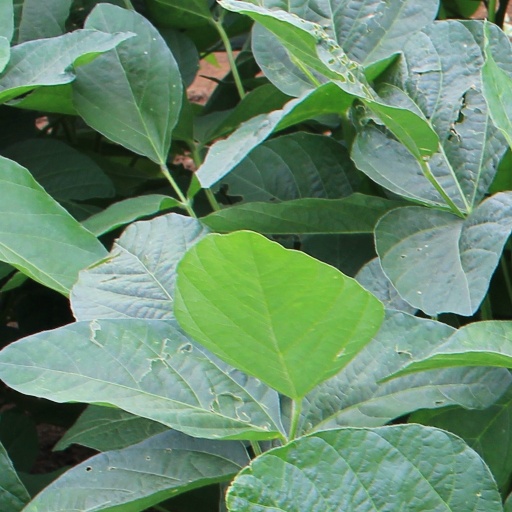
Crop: soybean